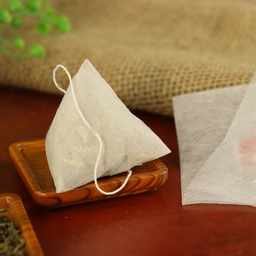
Label: trash